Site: brandenburg
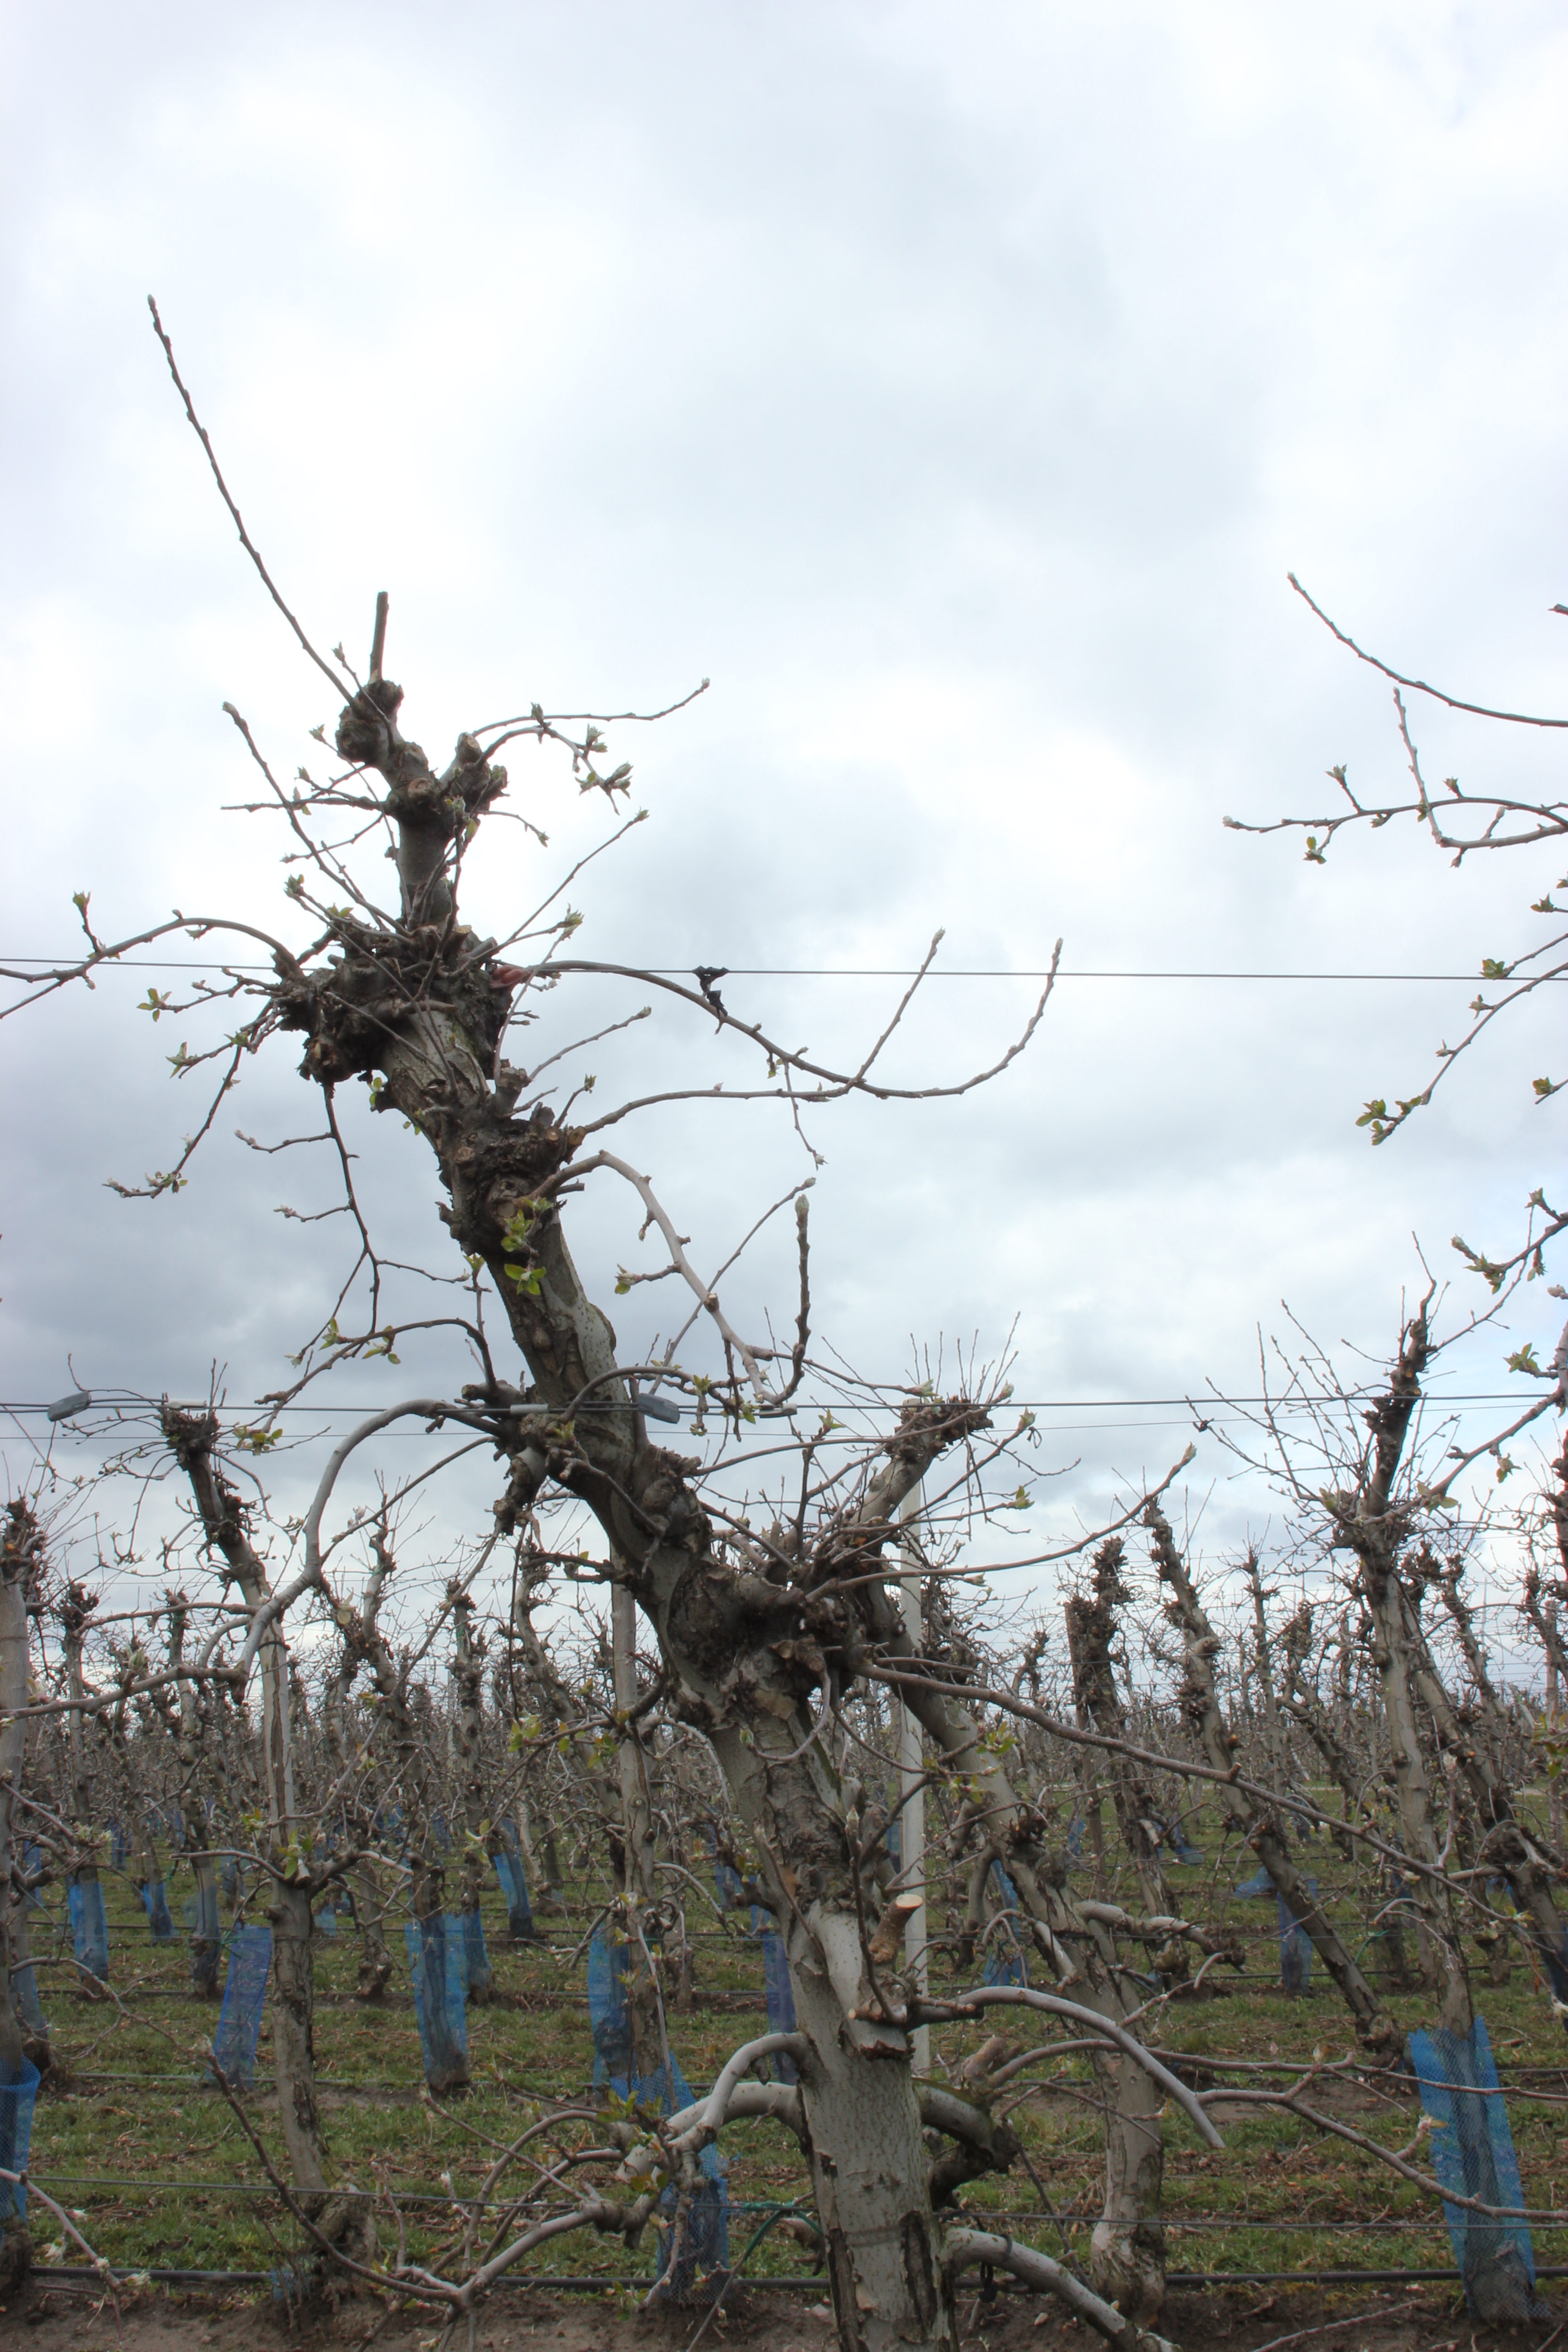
Growth stage (BBCH 55): Inflorescence emergence